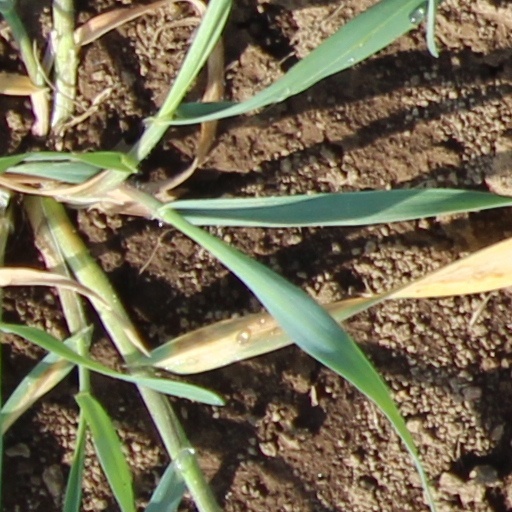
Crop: wheat